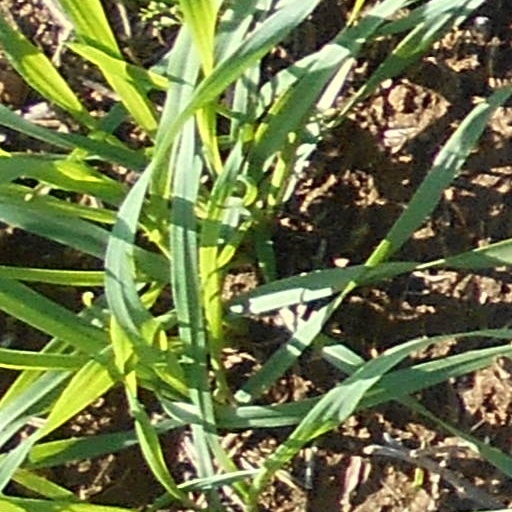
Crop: wheat